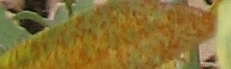
Label: Wheat___Brown_Rust